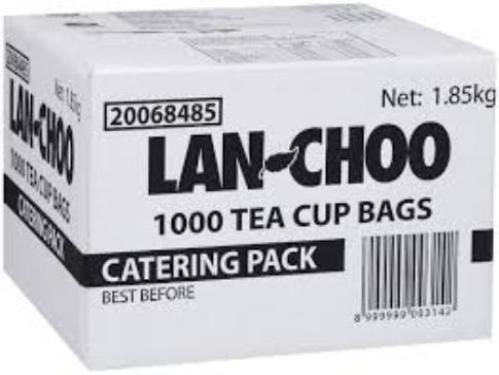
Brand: lan-choo
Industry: Food